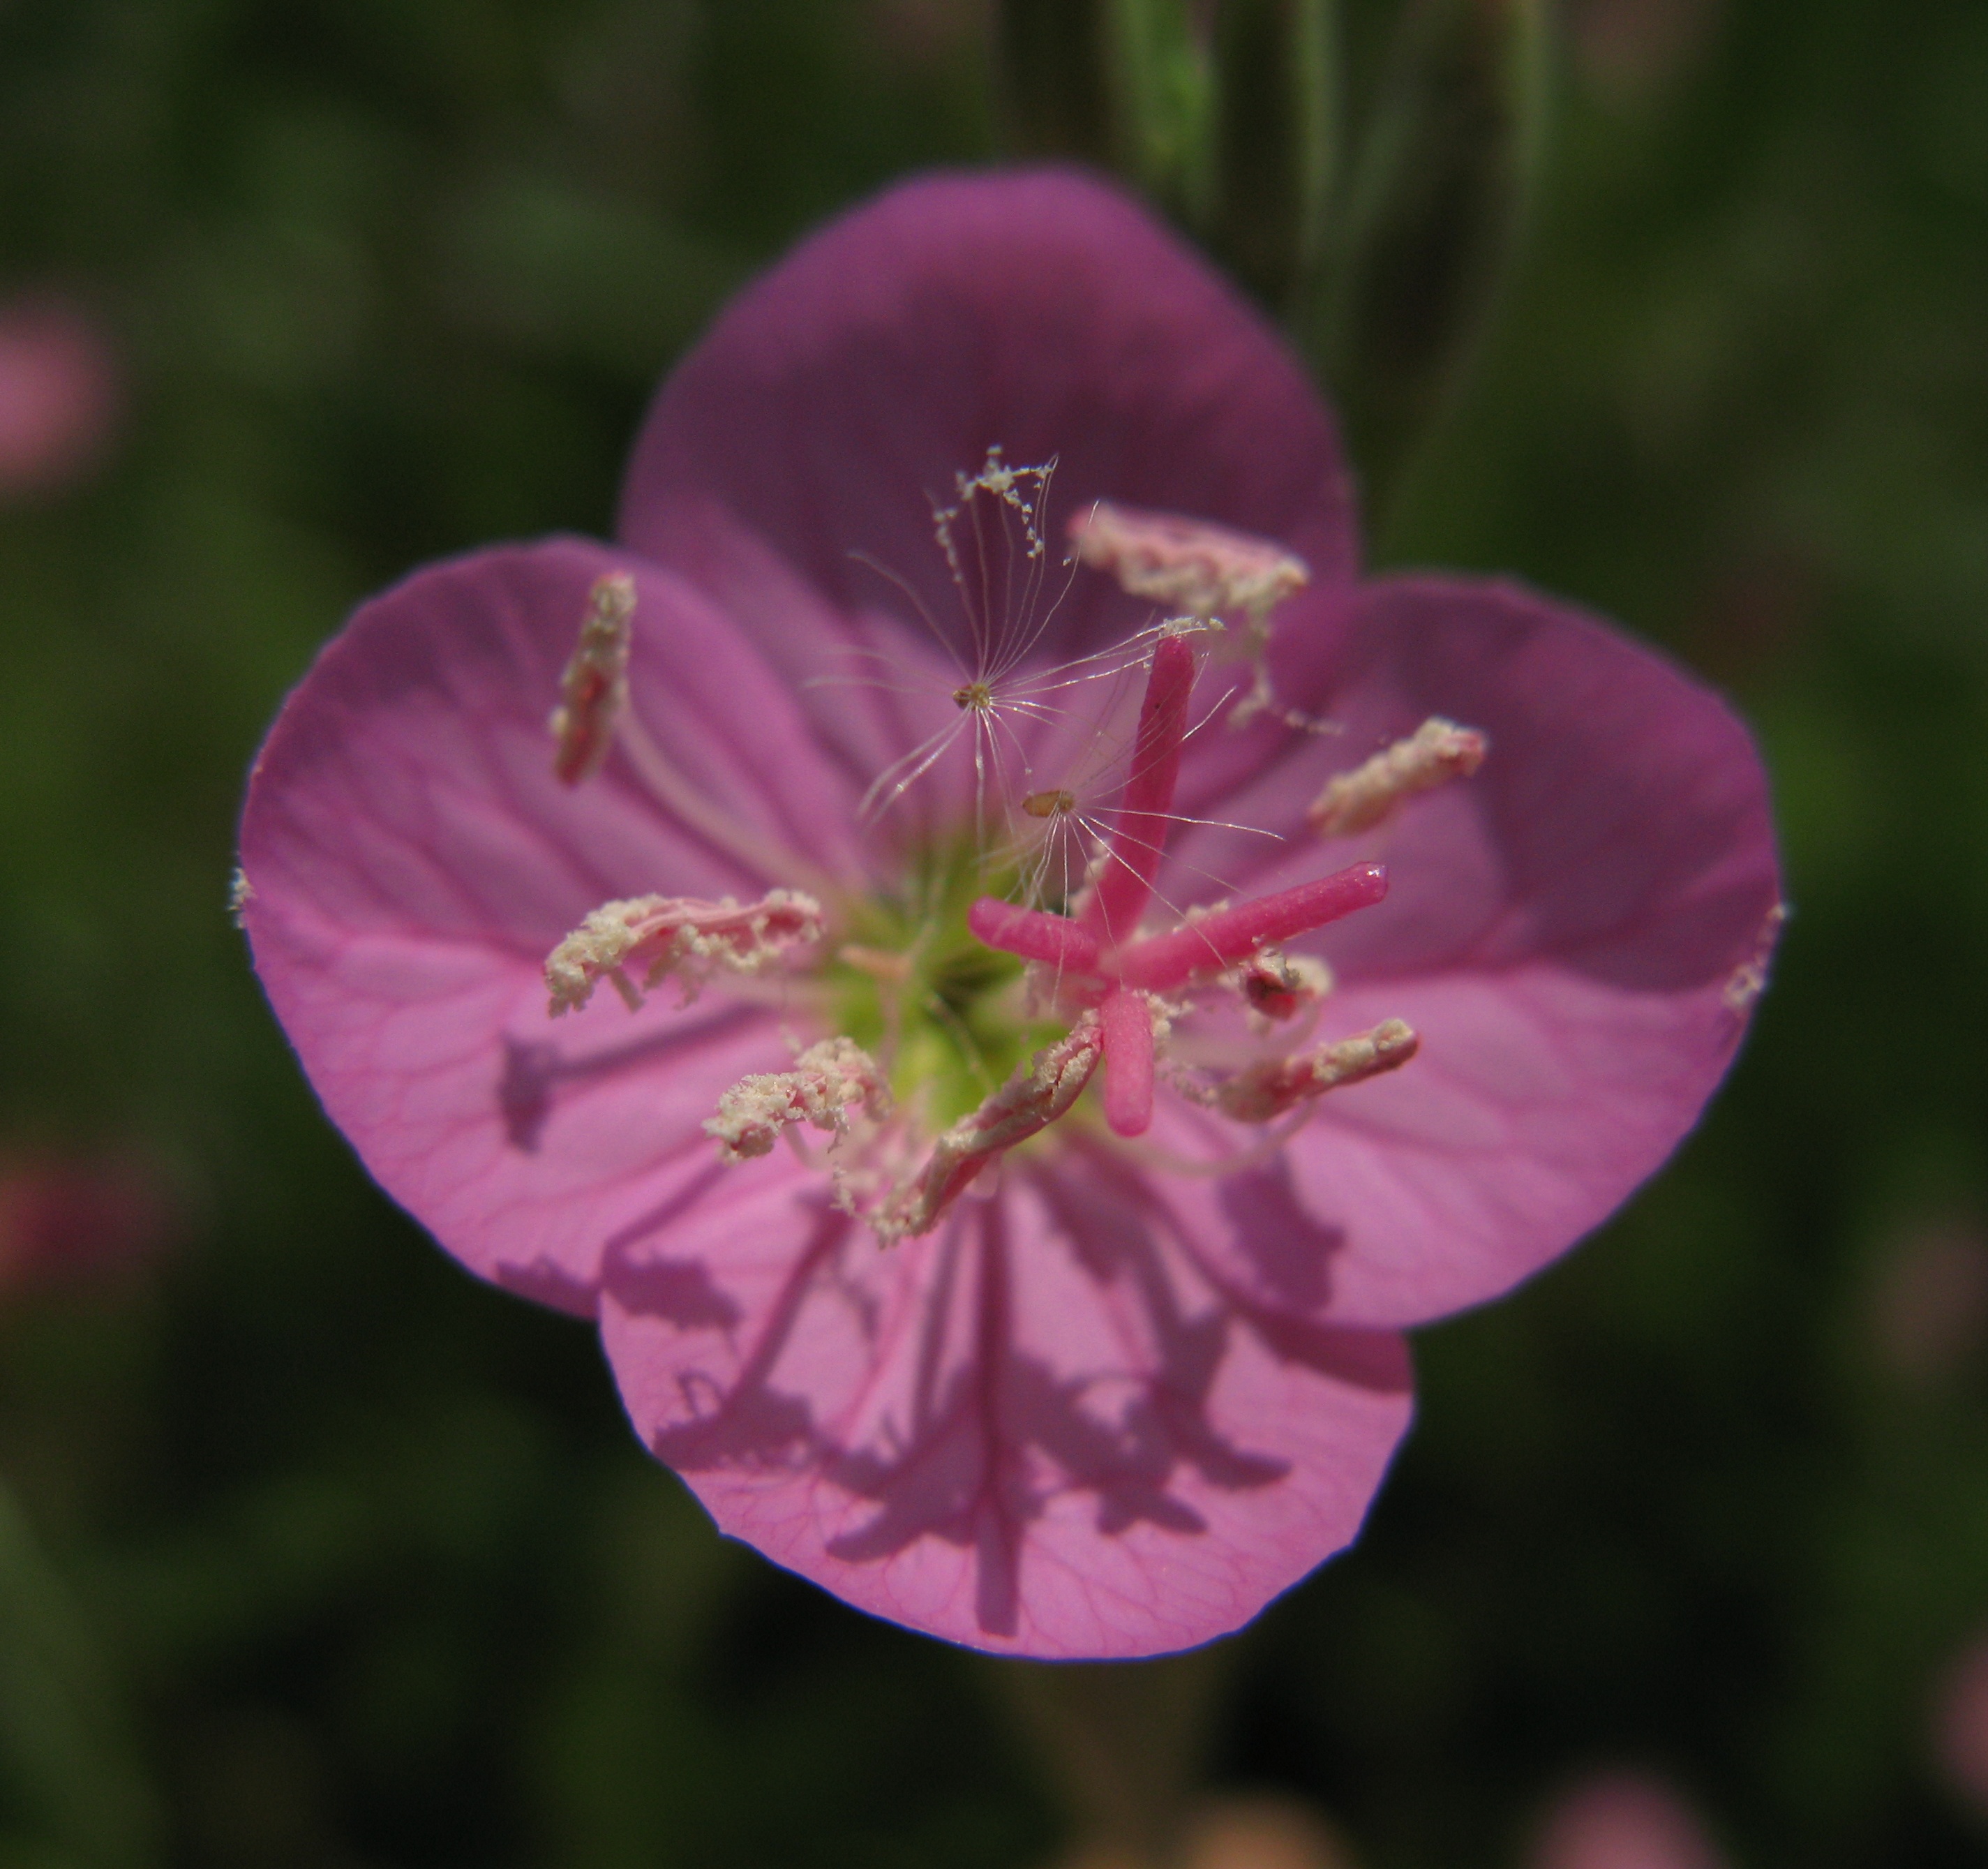
blossom, plant, flower, petal, evening, rose, high, botany, pink, flora, wildflower, geranium, primrose, mexico, hires, hi, res, resolution, g7, themacrogroup, rosea, macro photography, oenothera, flowering plant, geraniaceae, pink evening primrose, annual plant, land plant, geraniales, pinkladies